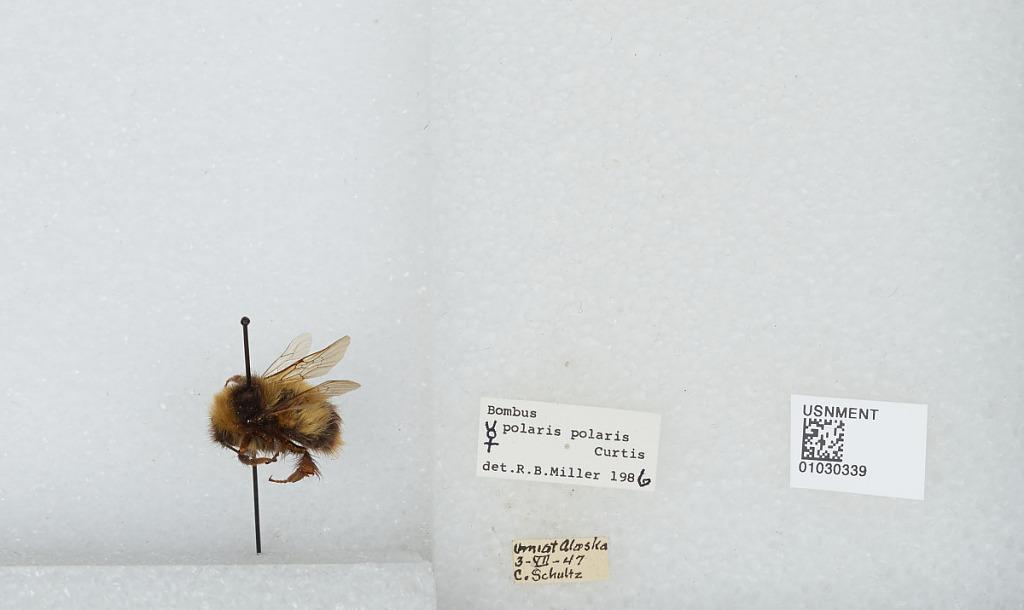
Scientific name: Bombus (Alpinobombus) polaris Curtis
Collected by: C. Schultz
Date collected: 1947-7-3
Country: United States
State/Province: Alaska
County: North Slope
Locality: Umiat
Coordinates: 69.3669, -152.144
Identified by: Miller, R. B.